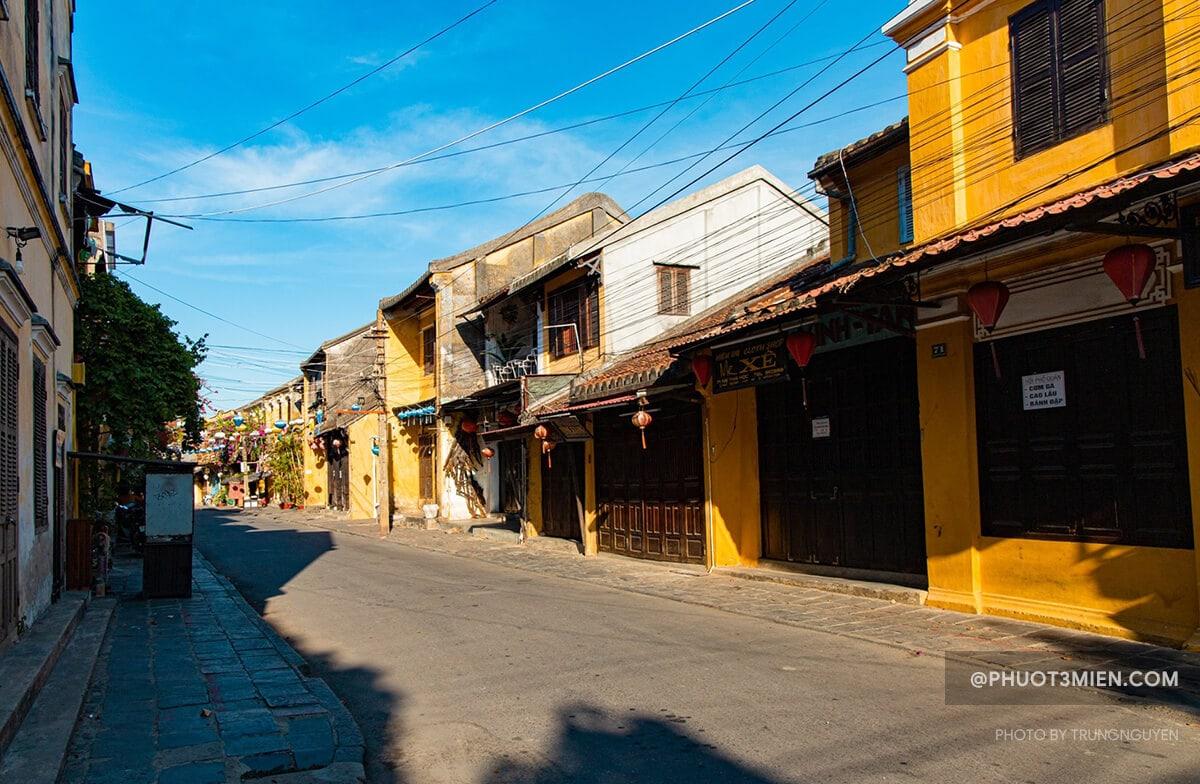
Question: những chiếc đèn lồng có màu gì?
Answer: những chiếc đèn lồng có màu đỏ